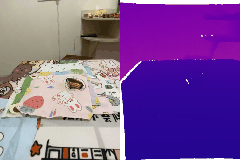
Label: banana